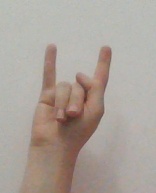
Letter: la